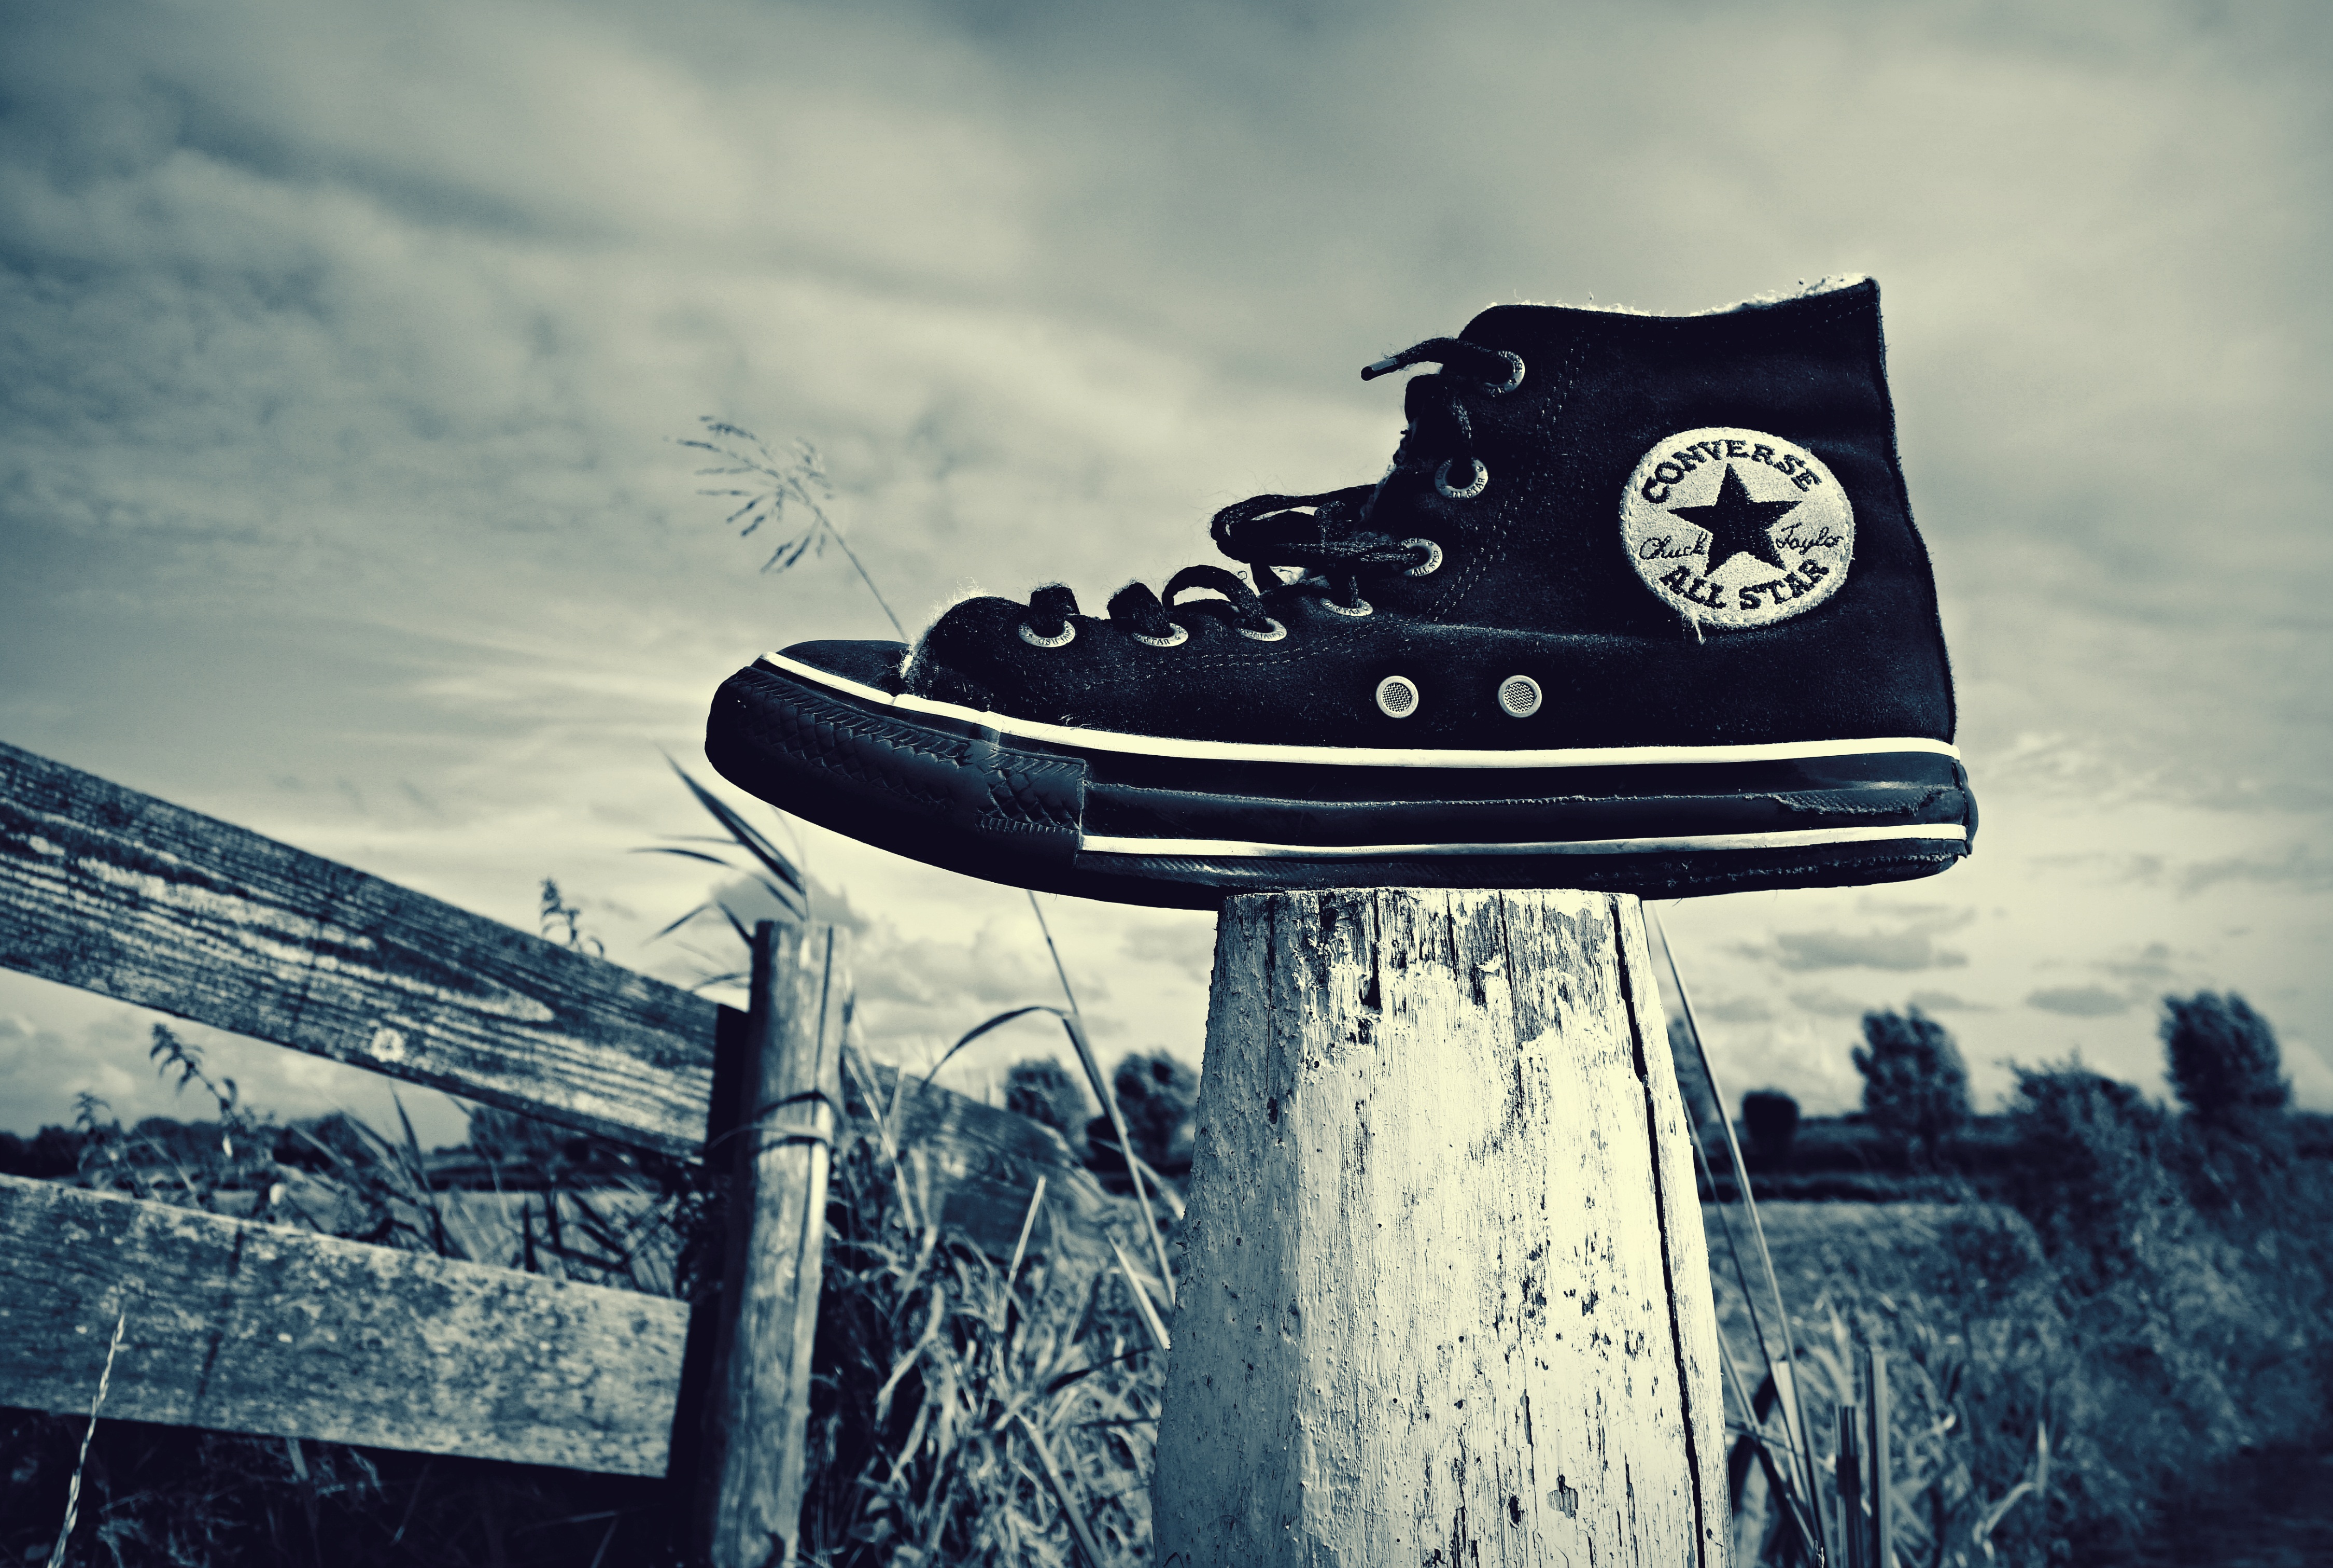
shoe, snow, winter, light, fence, post, sky, white, photography, meadow, morning, female, sneaker, reflection, color, foot, weather, fashion, blue, black, monochrome, season, design, footwear, photograph, image, shape, sport shoe